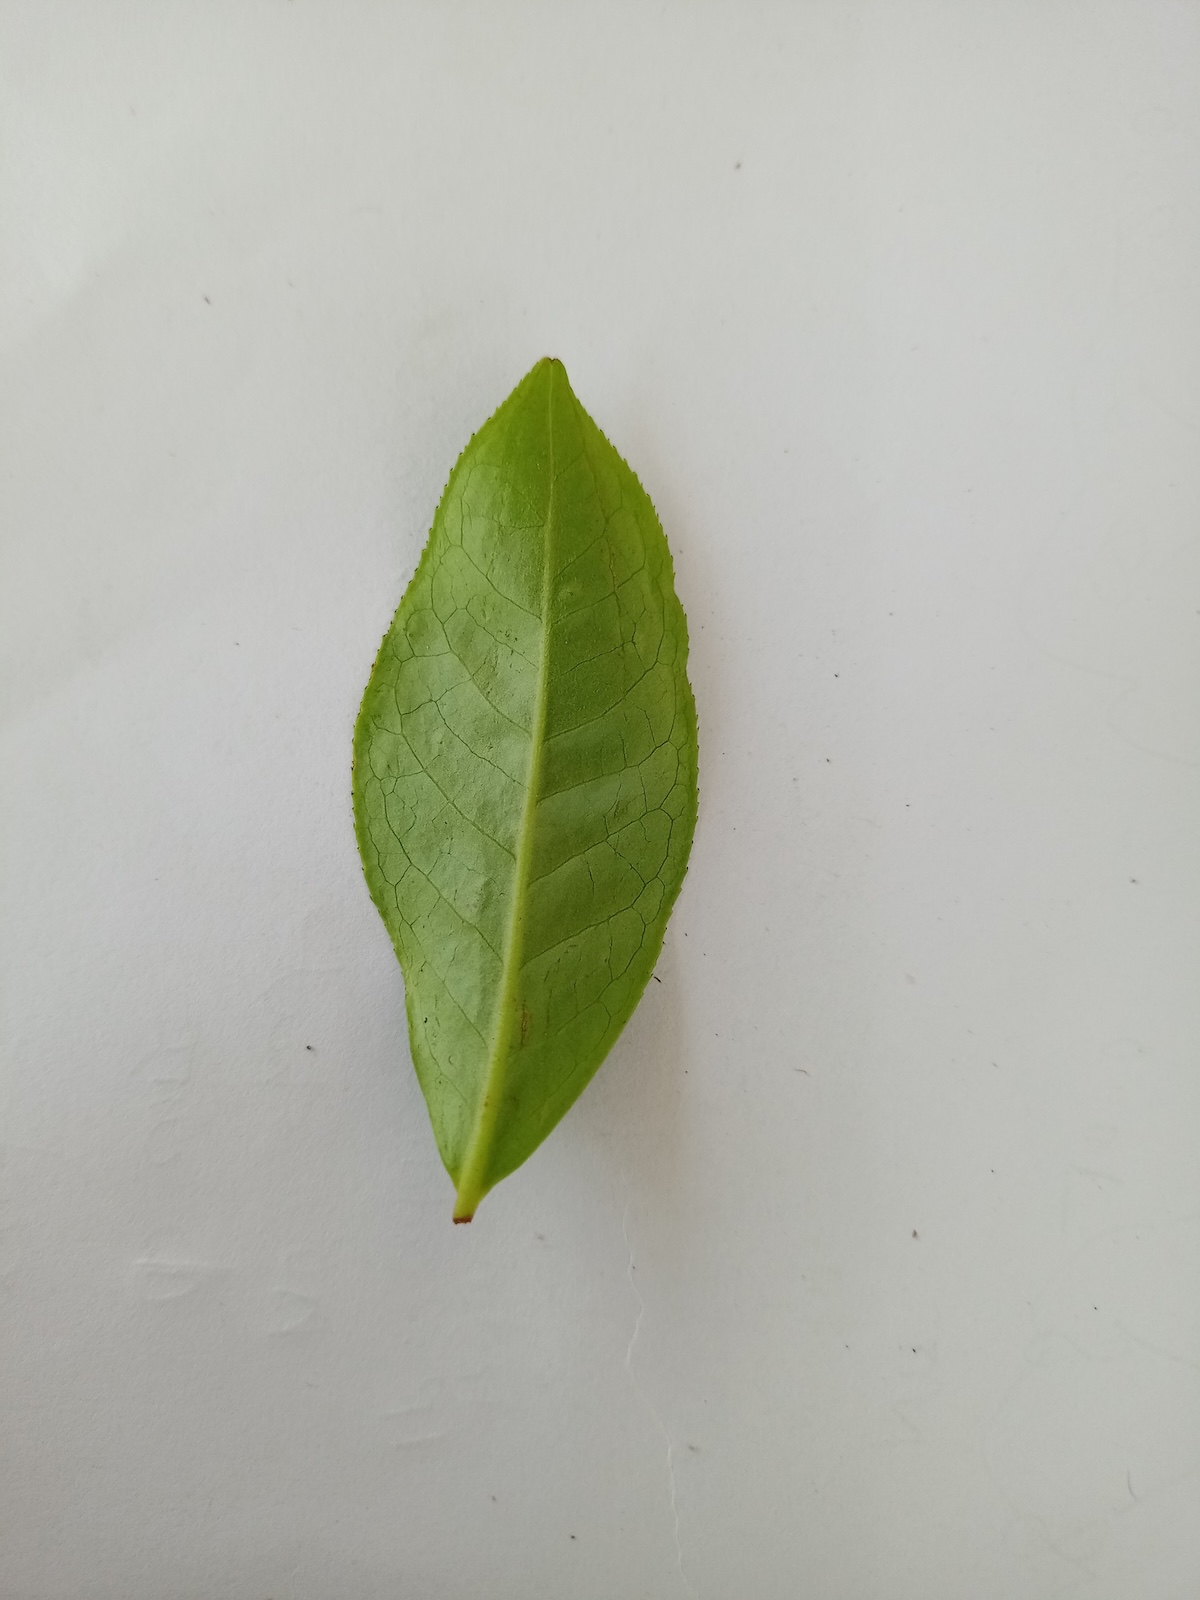
Label: Healthy leaf